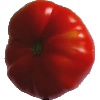
Label: Tomato 3